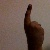
The image shows a hand gesture representing the number 1 in Indian Sign Language.